Effects of Hurricane Dorian in the Carolinas

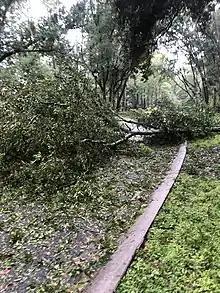
A fallen tree in Spanish Wells on September 5

On August 28, NWS Charleston expected moderate to major levels of tidal flooding, even if Dorian remained away from Charleston. NWS Charleston also expected the rainfall-induced freshwater flooding threat to increase in the next week.